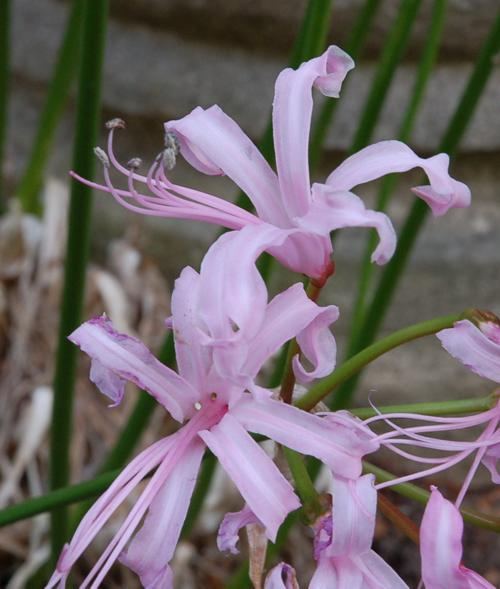
Label: cape flower